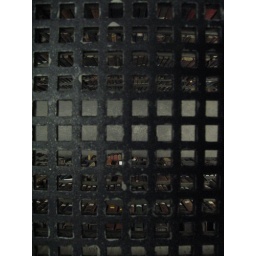
in the old books section of the edinburgh church library